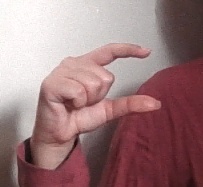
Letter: dal